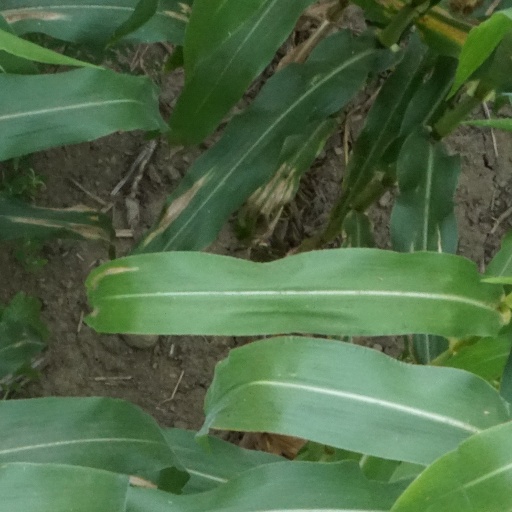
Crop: maize; corn